Tatami (Japanese armour)

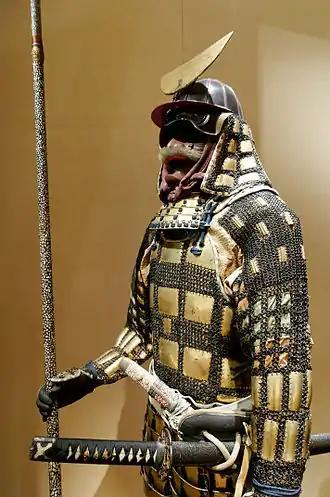
Edo period "karuta tatami dō gusoku". A lightweight portable folding ("tatami") armour made from small square or rectangle armor plates called "karuta". The "karuta" are usually connected to each other by chainmail and sewn to a cloth backing, Met Museum New York.

Tatami (畳具足), or "tatami gusoku" (from 畳む "tatamu", "to fold", and "gusoku", "full suit of armour"), was a type of lightweight portable folding Japanese armour worn during the feudal era of Japan by the samurai class and their foot soldiers (ashigaru). The "Tatami dō" (a foldable cuirass) or the "tatami katabira" (an armoured jacket) were the main components of a full suit of tatami armour.